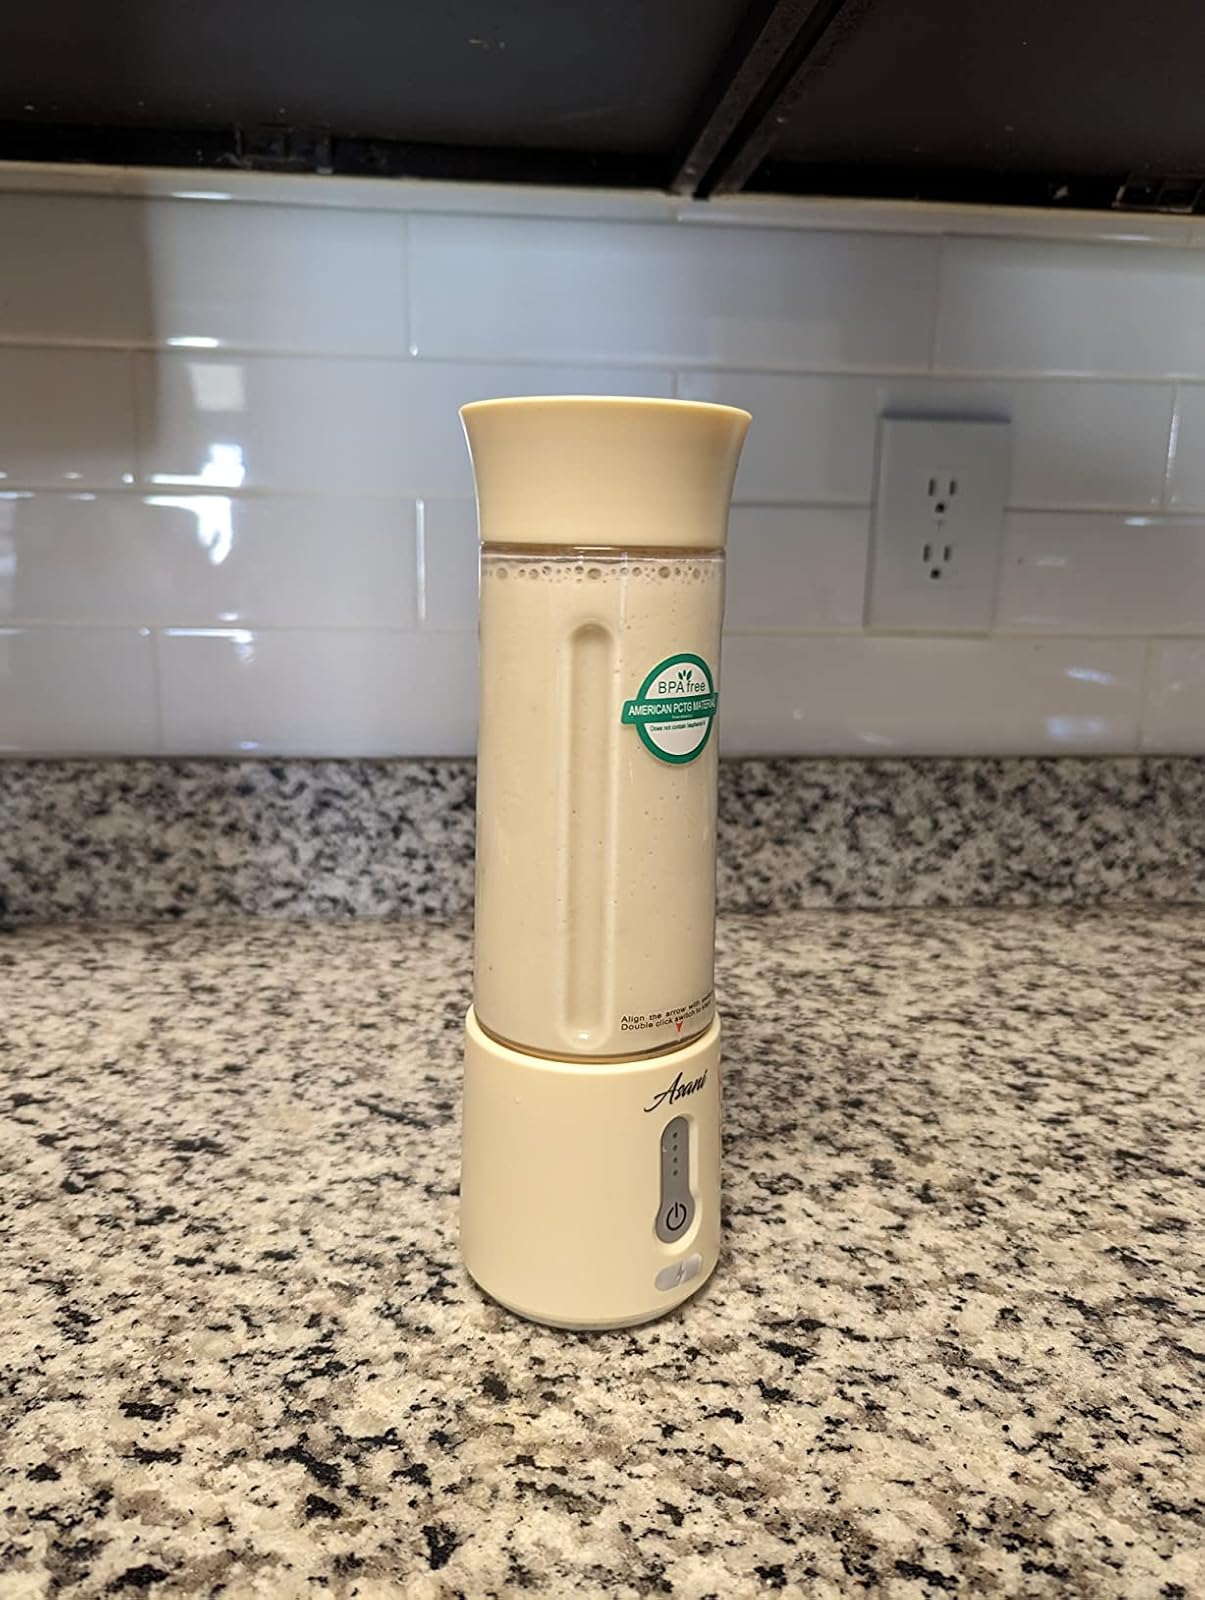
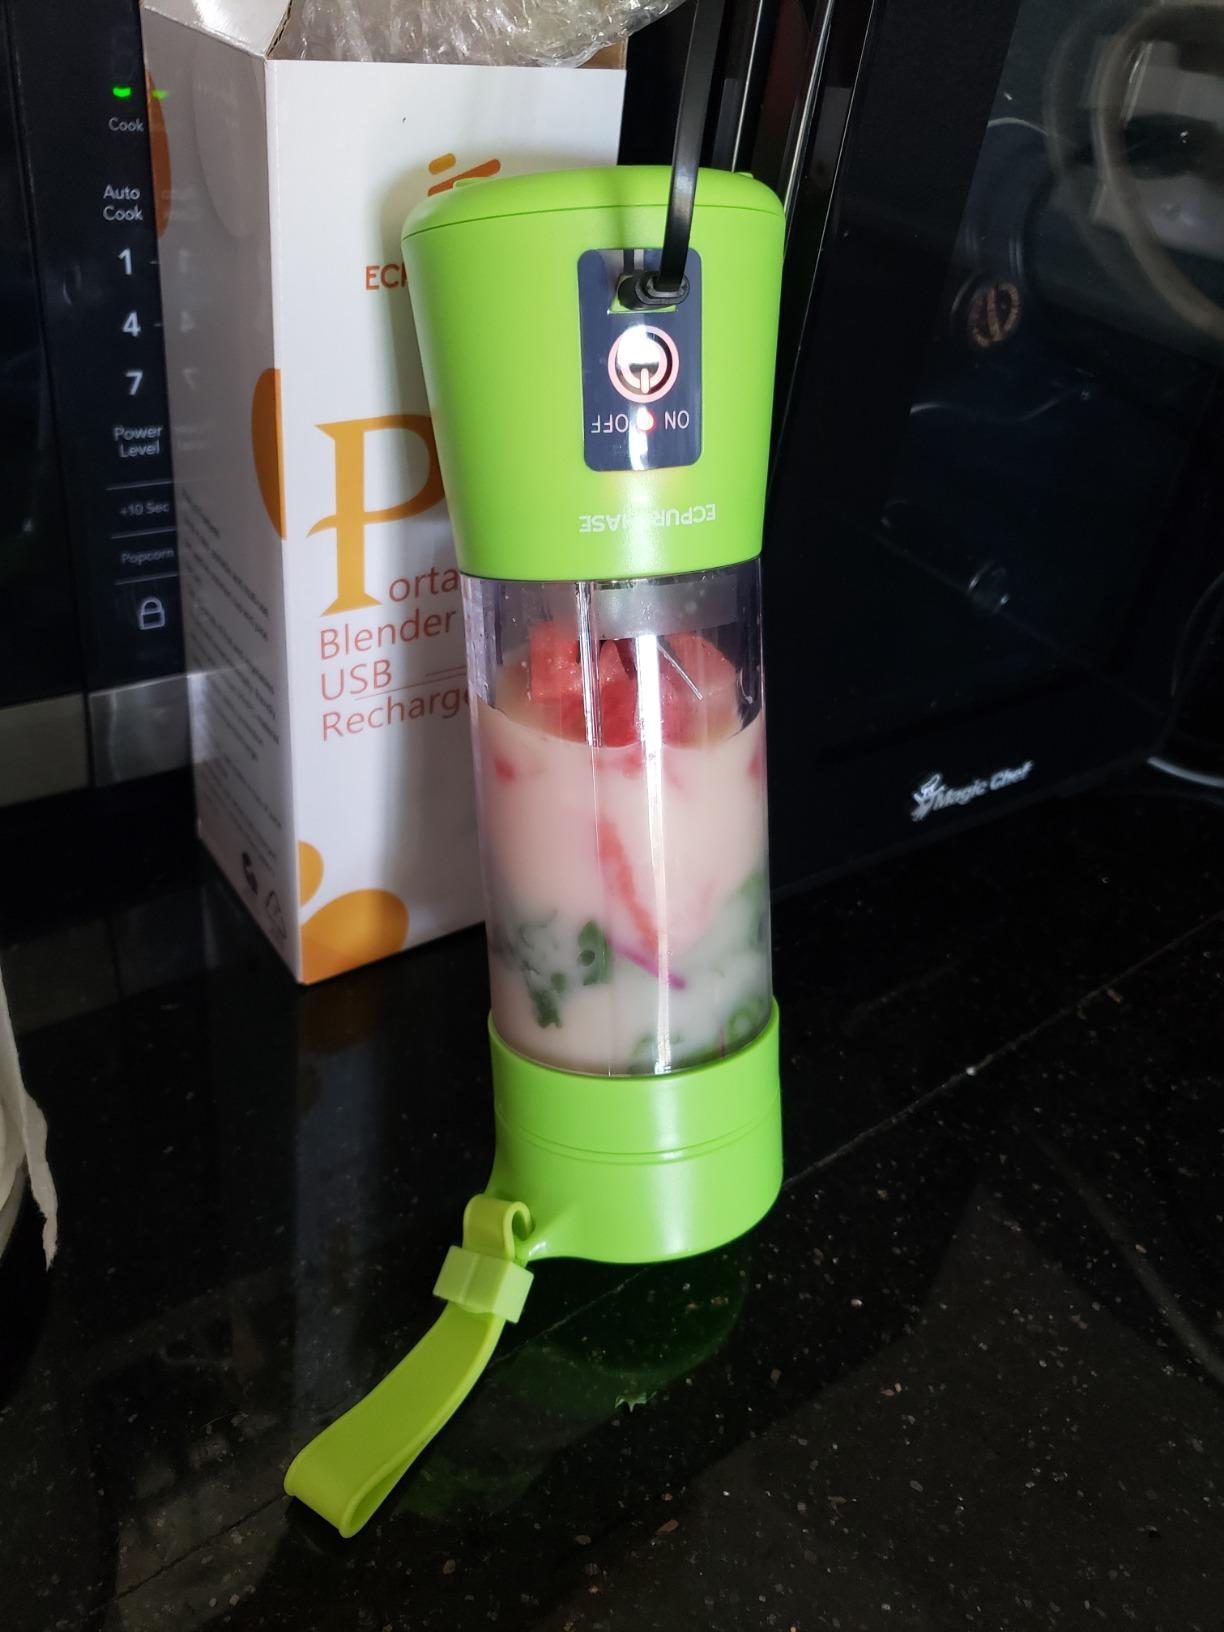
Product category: items_blender
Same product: no